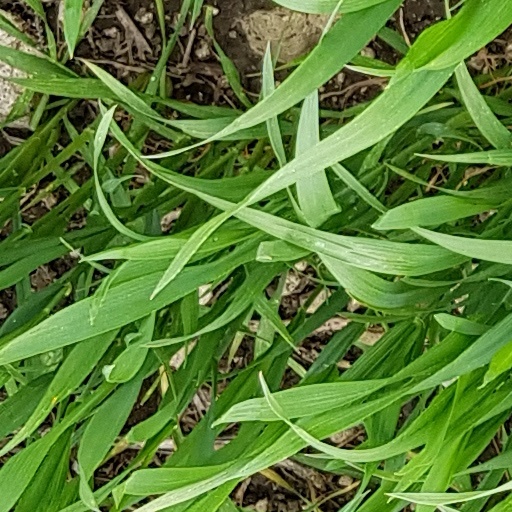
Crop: wheat